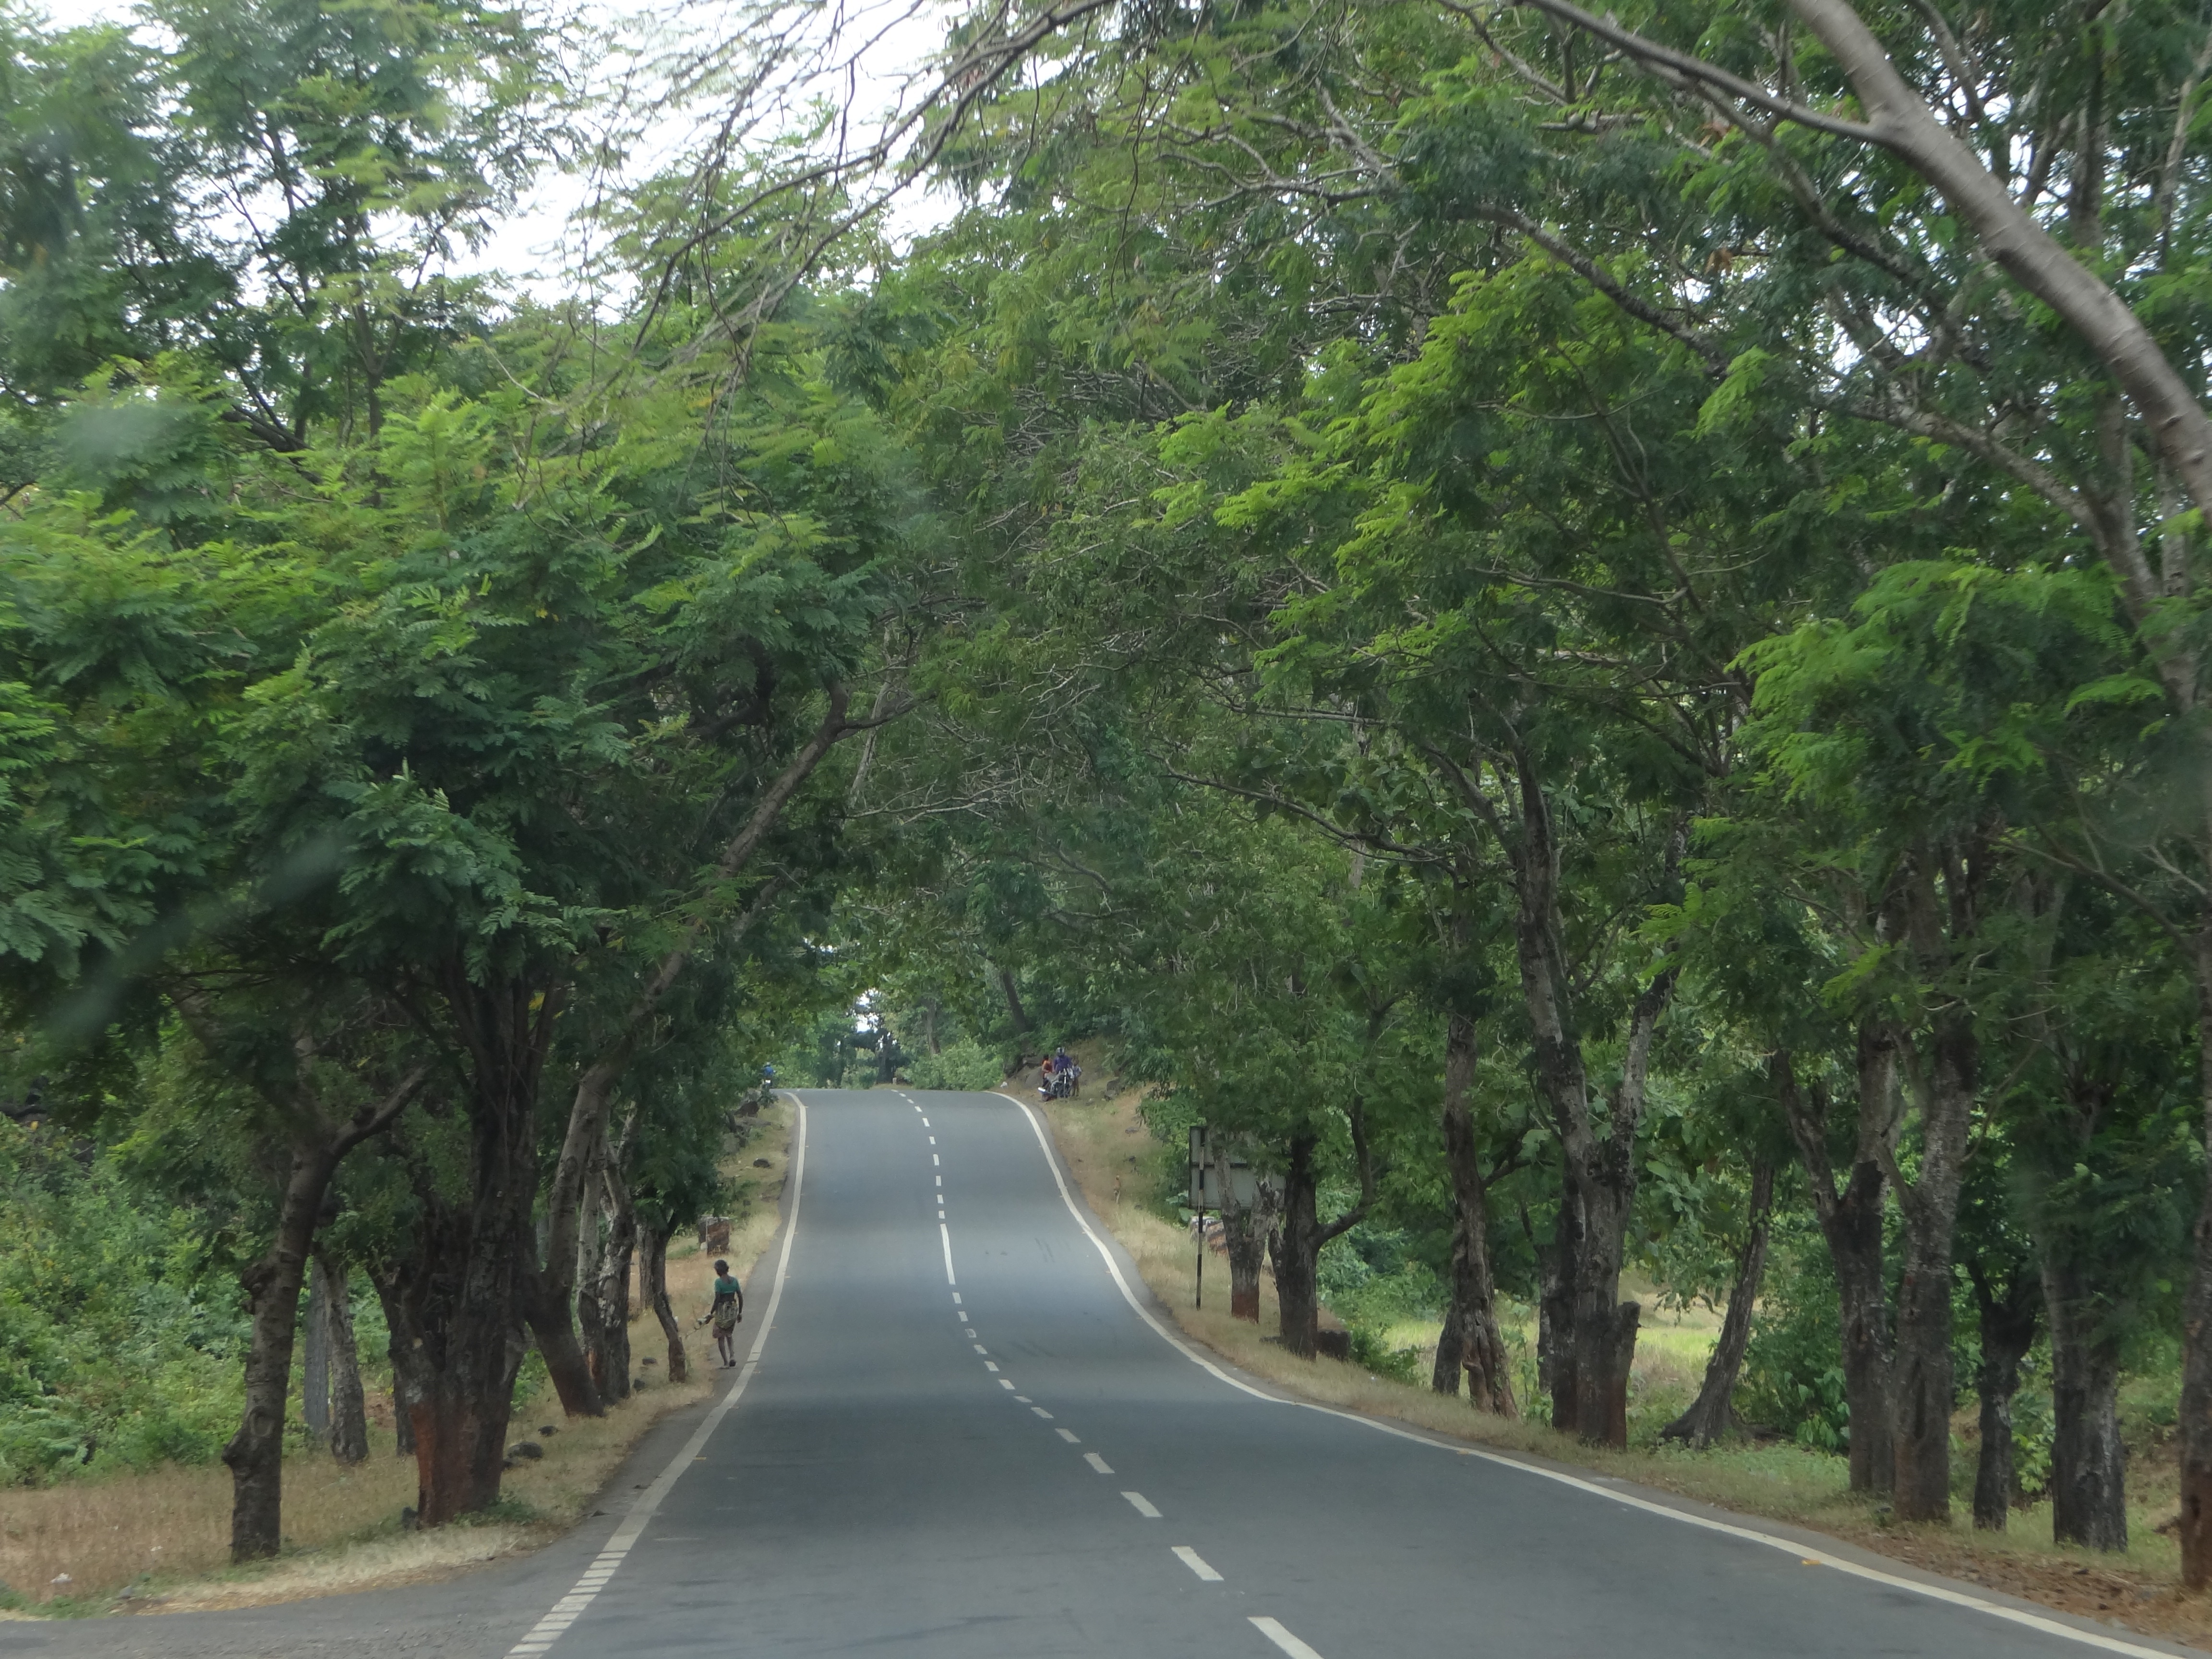
tree, forest, road, highway, jungle, lane, road trip, infrastructure, natural environment, nonbuilding structure